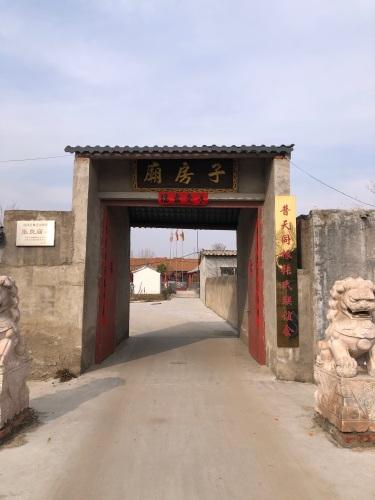
地标名称：张良庙
所在城市：平顶山市·卫东区